Instant-runoff voting

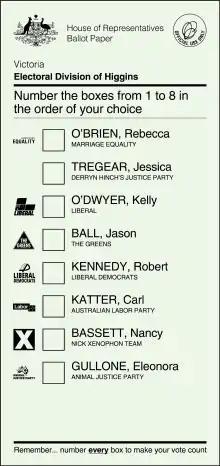
Example of a full preferential ballot paper from the Australian House of Representatives

A number of instant-runoff voting methods, varying as to ballot design and as to whether or not voters are obliged to rank all the candidates, are in use in different countries and local governments.